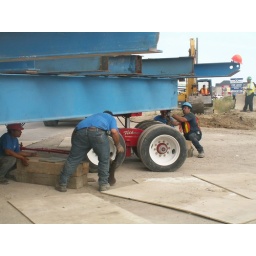
Wheels have to be jacked up clear of the ground in order to turn the bogeys